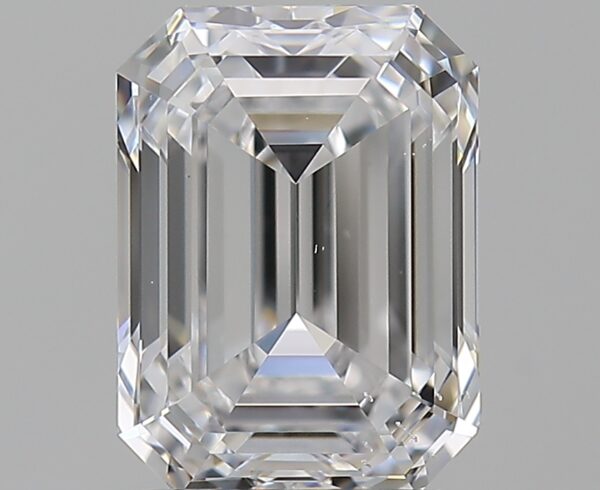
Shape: emerald
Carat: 1.73
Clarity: VS2
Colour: D
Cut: EX
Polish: EX
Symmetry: EX
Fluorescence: N
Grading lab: GIA
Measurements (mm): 7.73 x 5.71 x 3.92